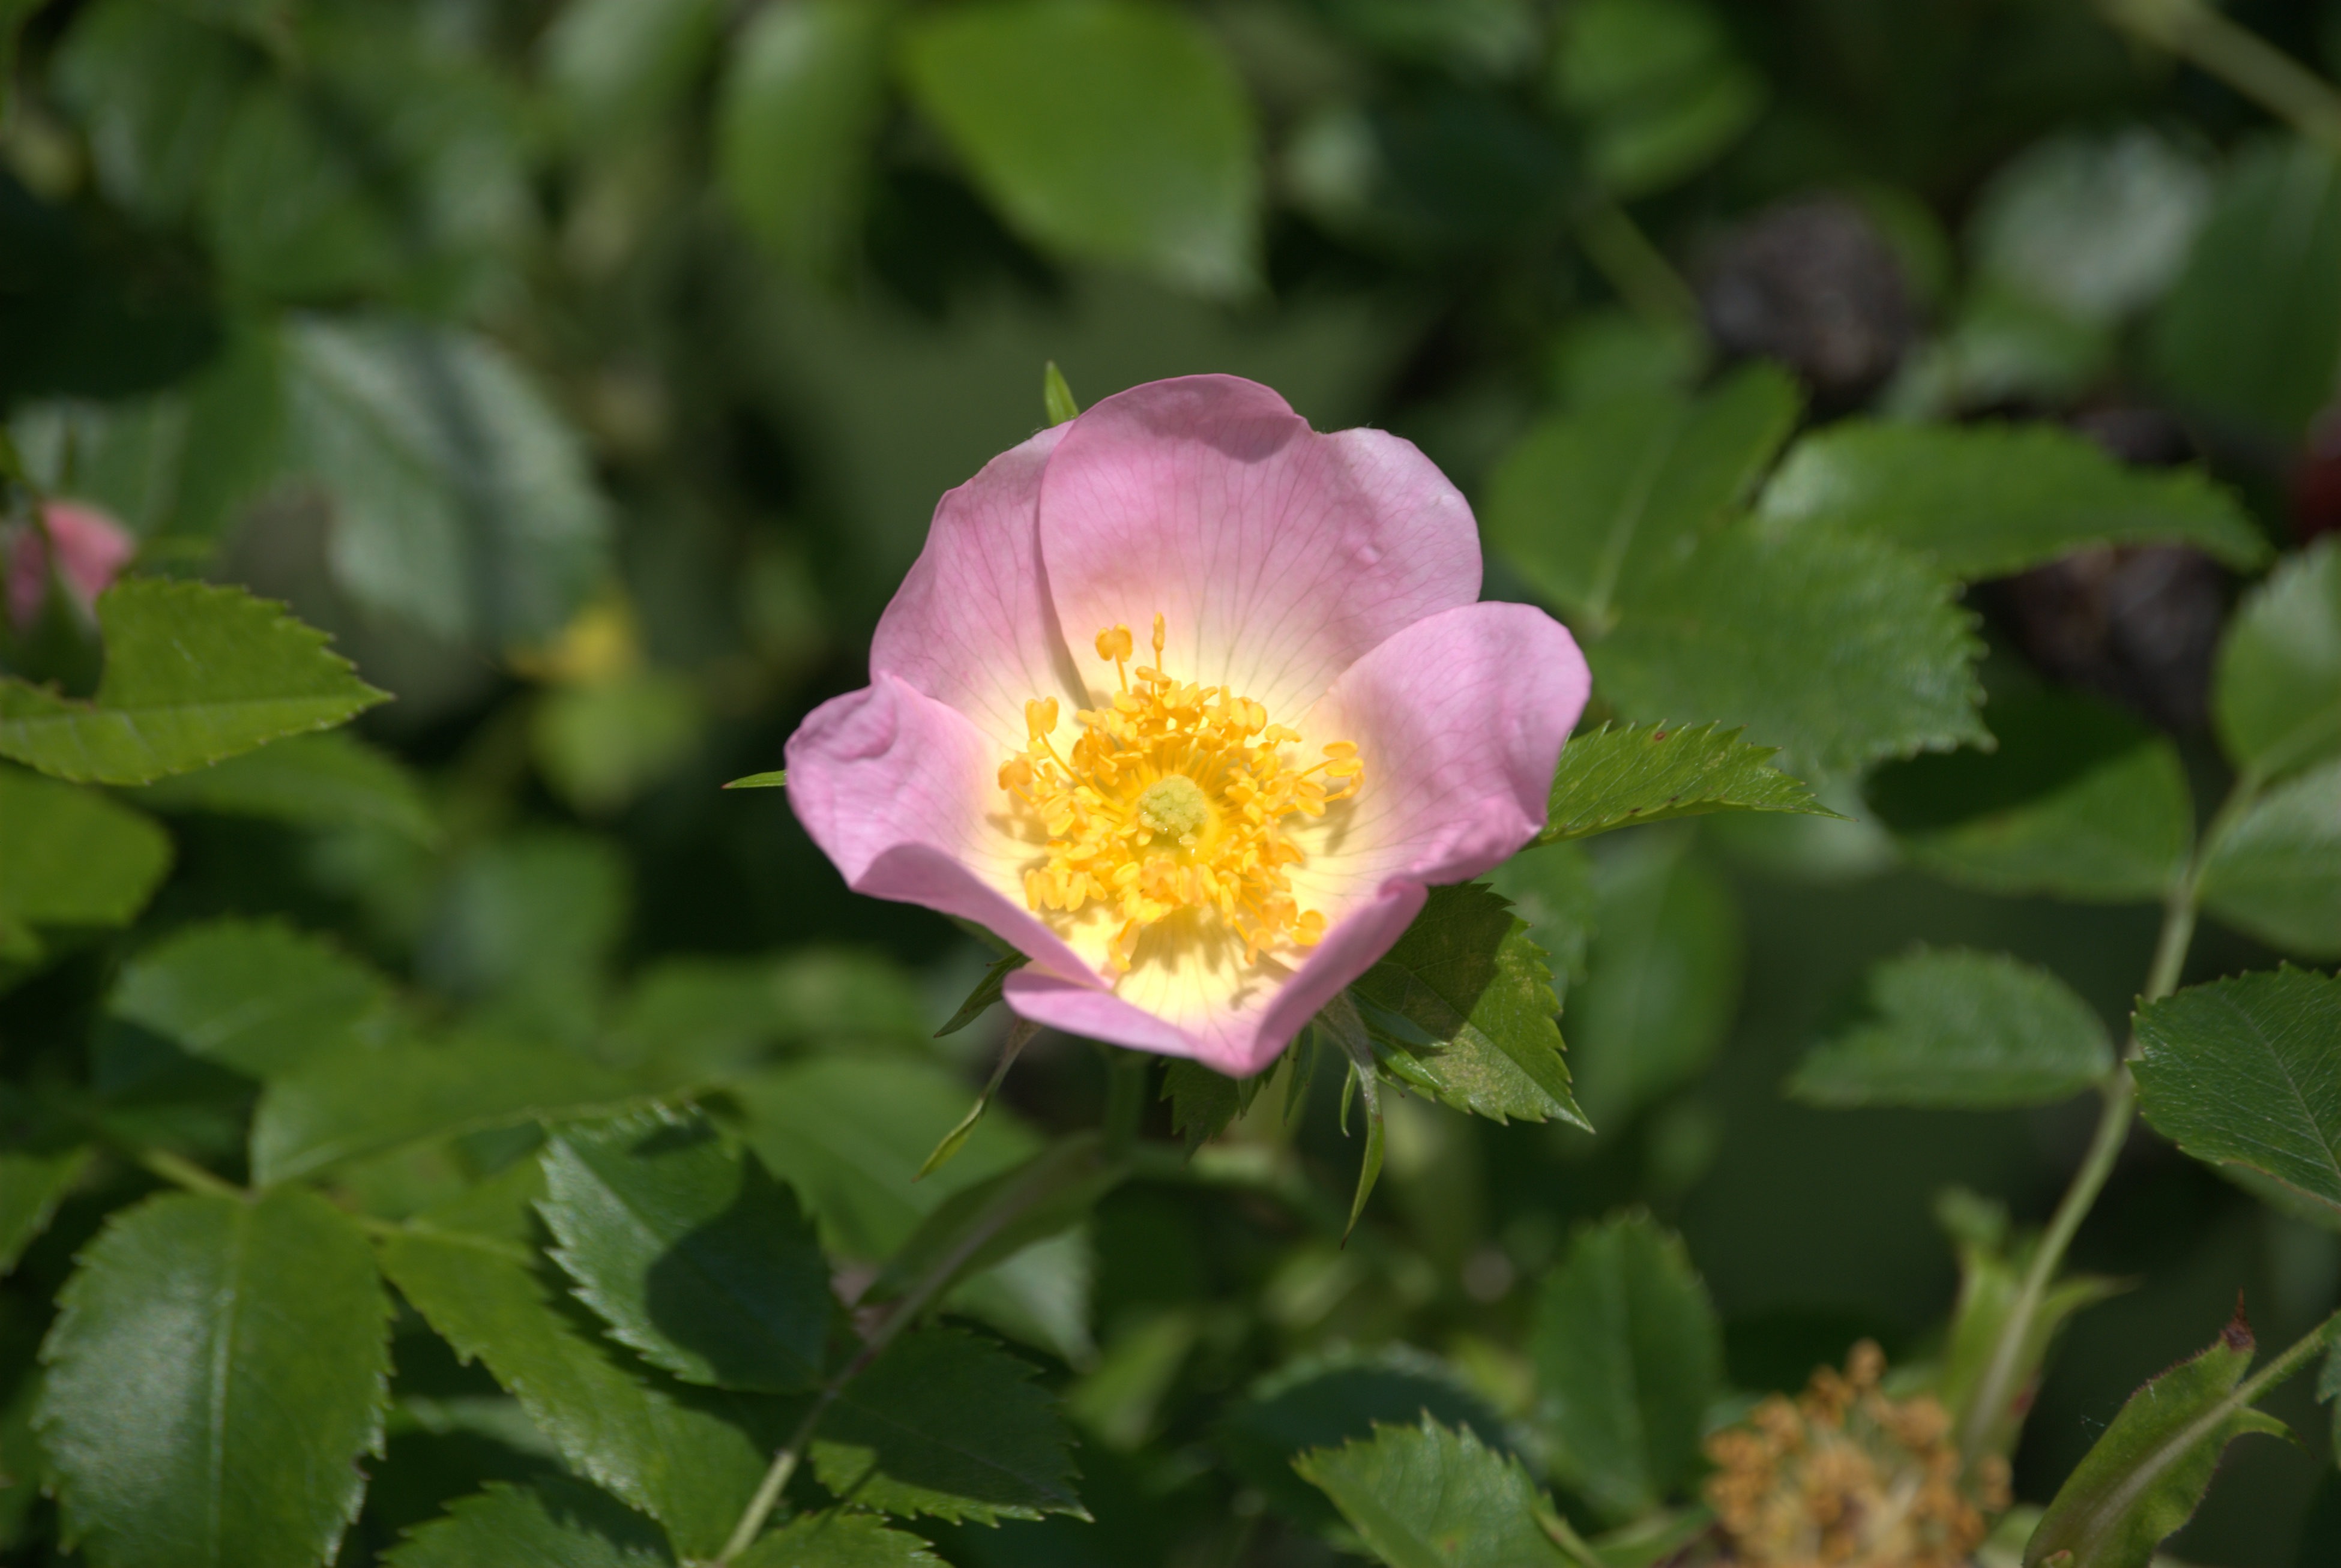
nature, blossom, plant, flower, petal, rose, spring, botany, flora, wildflower, flowers, shrub, brian, floribunda, rosa canina, flowering plant, garden roses, rose family, rosa rugosa, burnet rose, land plant, rose order, rosa rubiginosa, rosa gallica, prickly rose